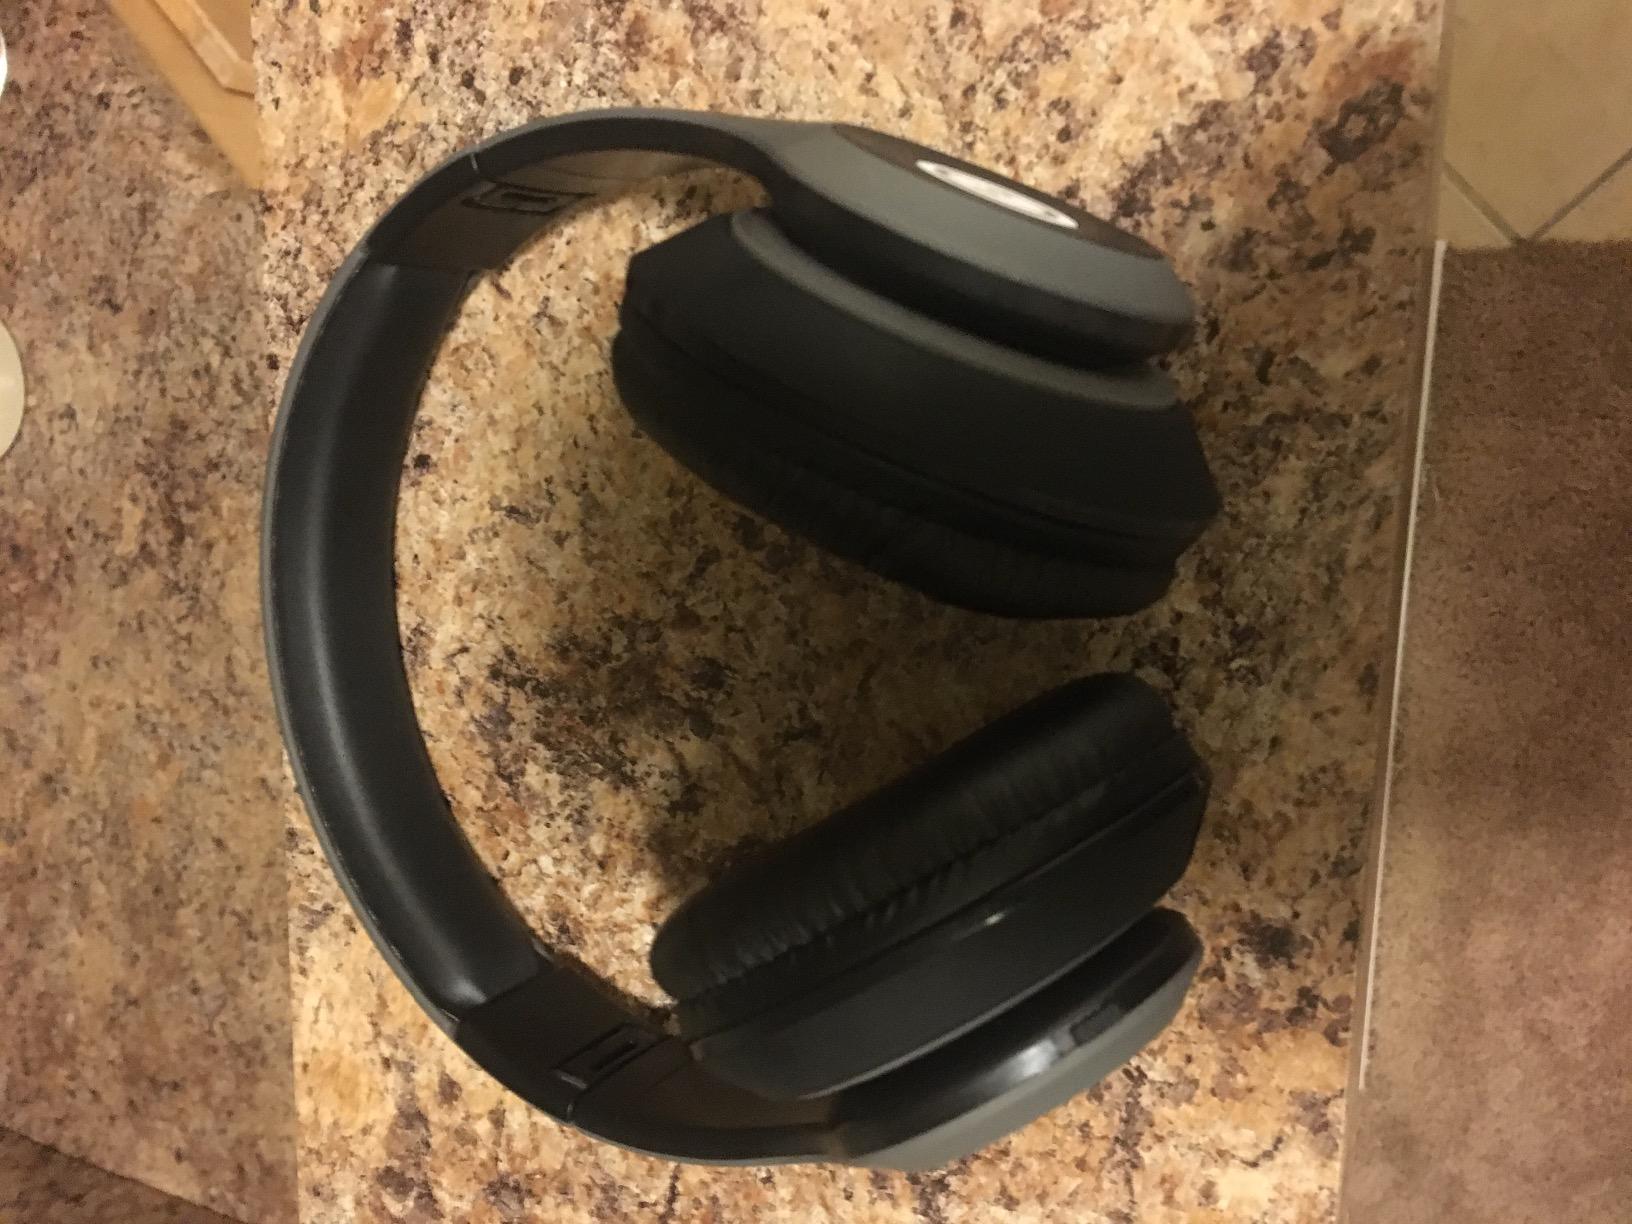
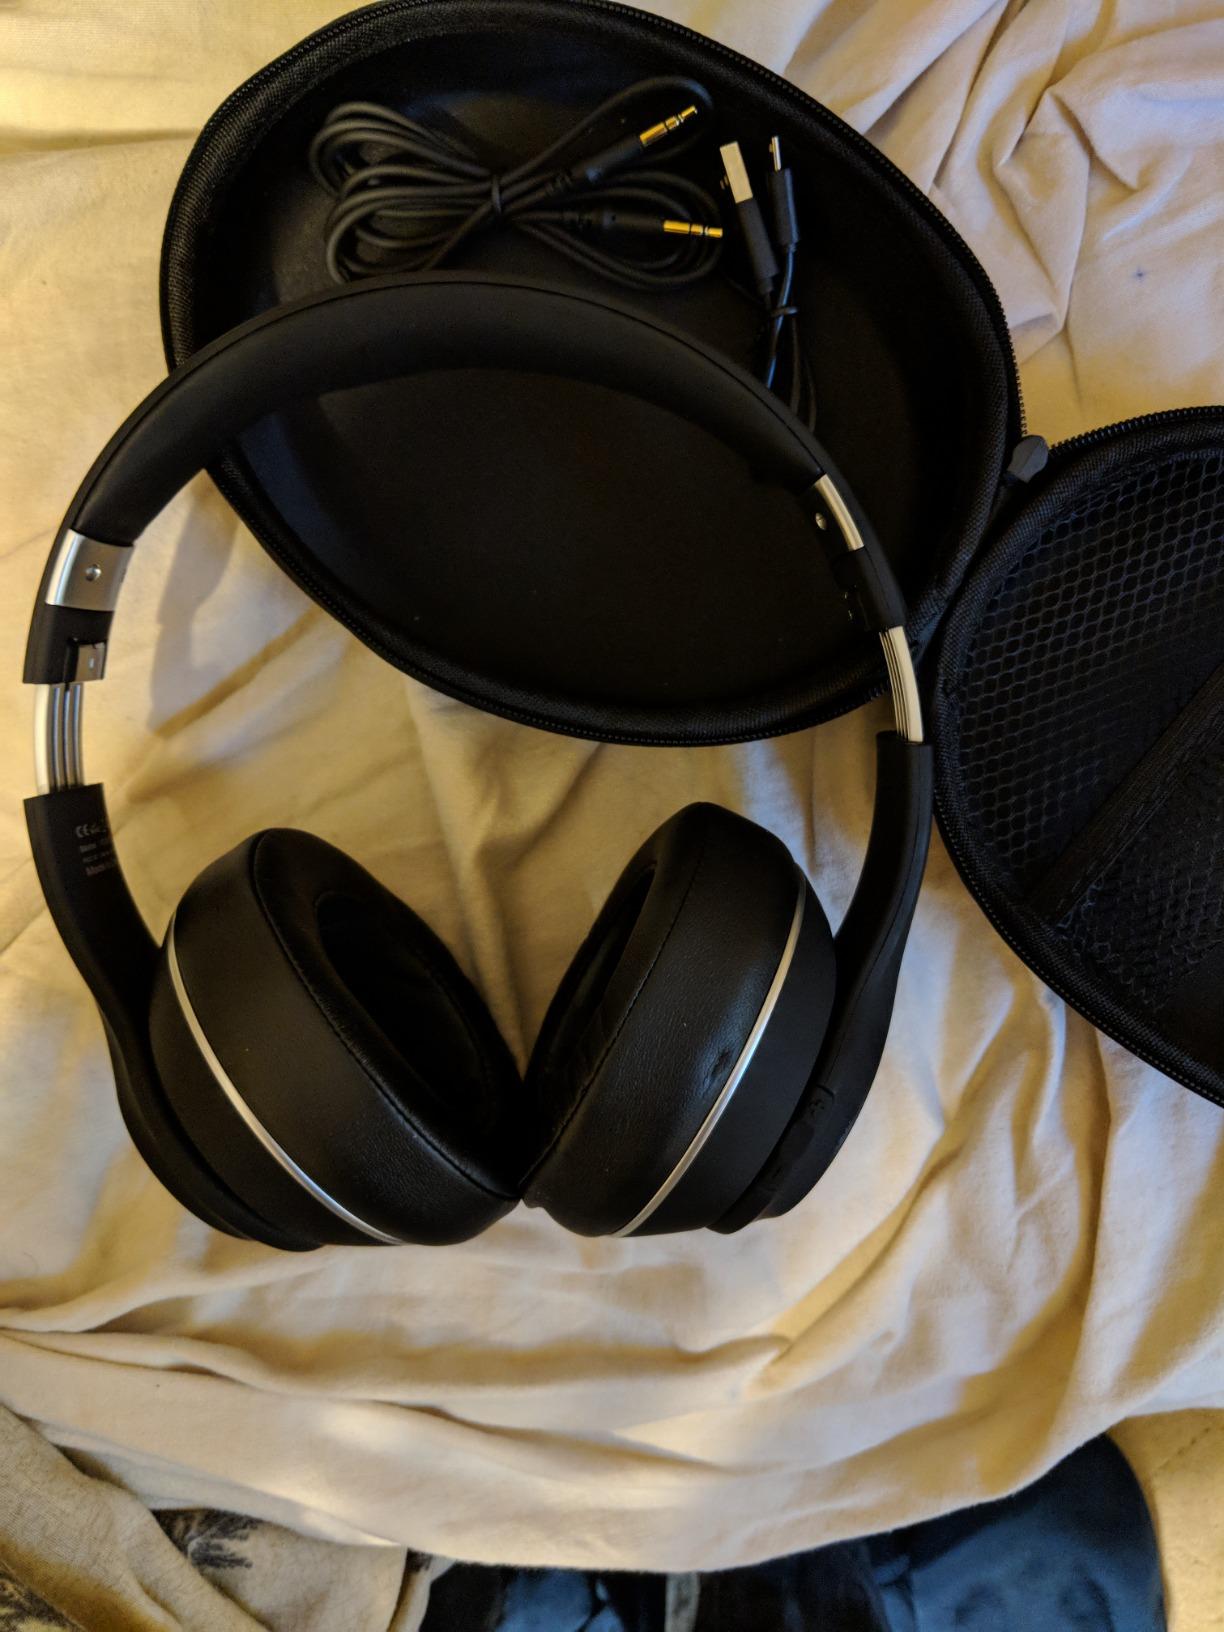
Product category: headphones
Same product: no